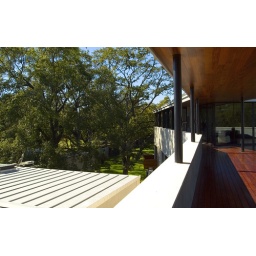
Robertson House designed by Chris Roberston, third floor balcony - AIA Houston Home Tour 2007